Iowa Falls Union Depot

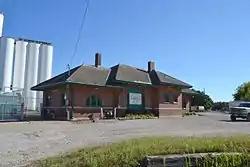

Iowa Falls Union Depot is a historic building located in Iowa Falls, Iowa, United States. The Dubuque & Sioux City Railroad, an affiliate of the Illinois Central Railroad (IC), laid the first rail track to Iowa Falls in 1866. The following year the Iowa Falls & Sioux City Railroad, another IC affiliate, continued construction of the line to the west, and it reached Sioux City by 1870. They built a plain, two-story frame depot to serve Iowa Falls. The Burlington, Cedar Rapids and Northern Railway (BCR&N) by way of its affiliate the Cedar Rapids, Iowa Falls & North Western, entered Iowa Falls in 1880. They built their own depot. It was basically another east–west route, but local business leaders desired a north–south route to serve the community.